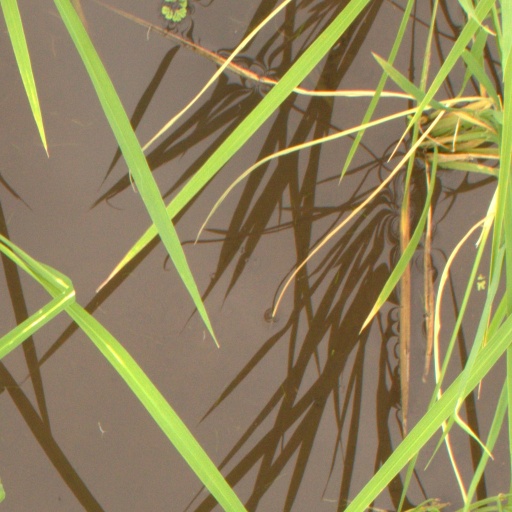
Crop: rice